Minnalppadayaali

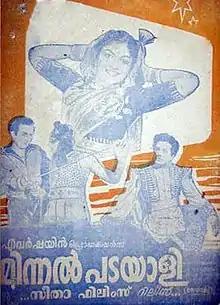

Minnalppadayaali is a 1959 Indian Malayalam-language film, directed by G. Viswanath and produced by Thiruppathi Chettiyar. The film stars Satyan and Miss Kumari. The film had musical score by P. S. Divakar and Ranganathan.